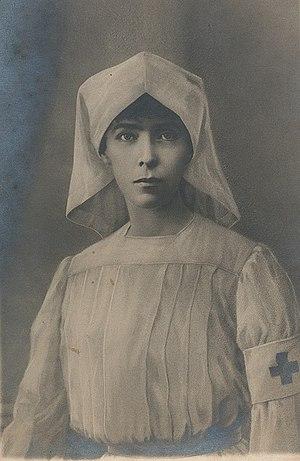
Élisabeth Gabrielle Valérie Marie de Wittelsbach, duchesse en Bavière, née le 25 juillet 1876 à Possenhofen en Bavière et morte le 23 novembre 1965 à Laeken, est issue de la branche cadette de la maison de Wittelsbach.